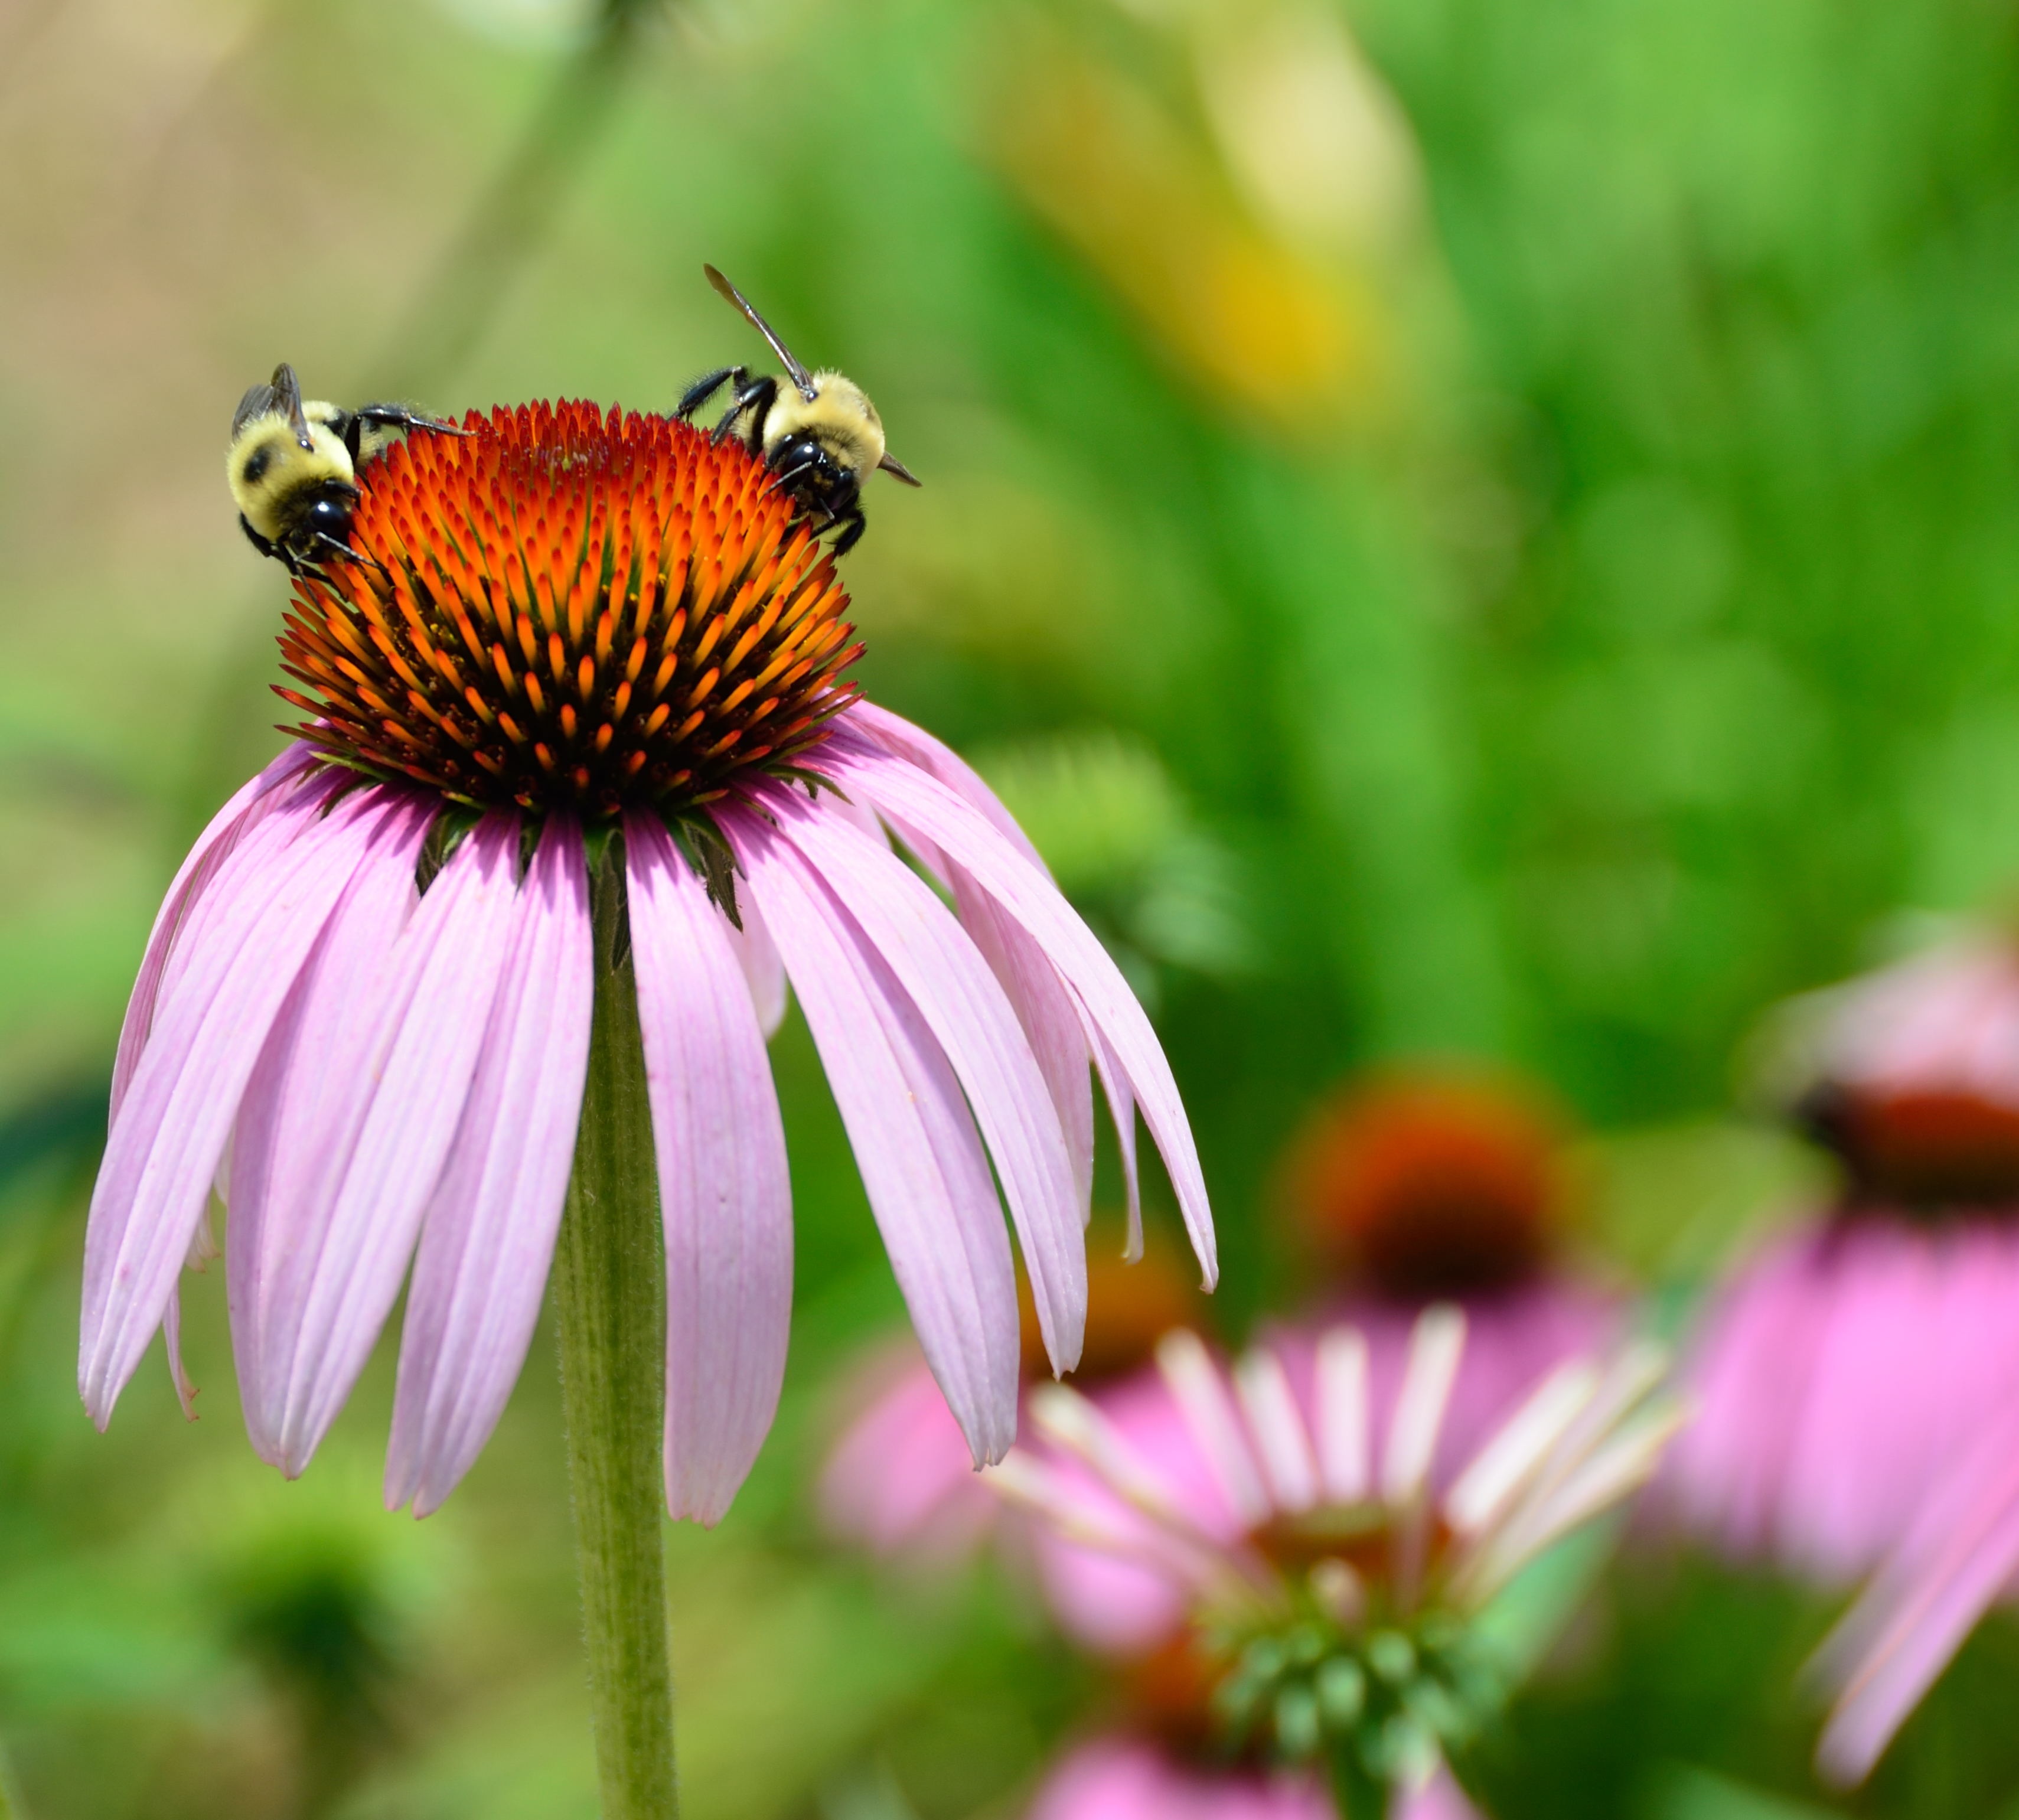
nature, outdoor, blossom, growth, plant, meadow, prairie, flower, petal, bloom, summer, foliage, insect, natural, fresh, botany, blooming, garden, pink, flora, fauna, invertebrate, wildflower, close up, leaves, gardening, petals, bee, coneflower, beauty, flowerbed, horticulture, echinacea, nectar, macro photography, flowering plant, daisy family, cone flower, annual plant, land plant, membrane winged insect